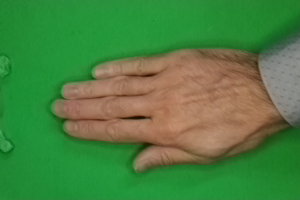
Label: paper